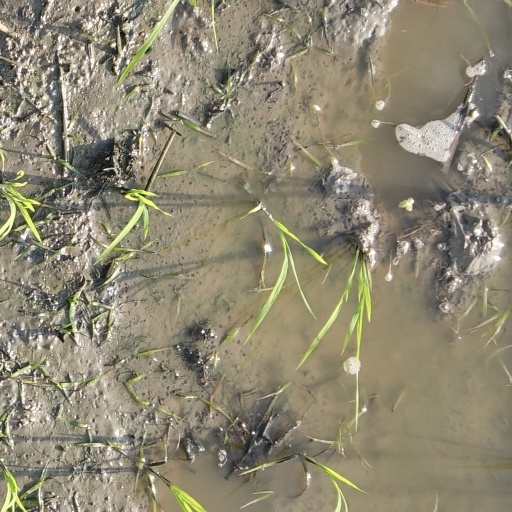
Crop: rice